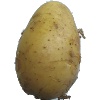
Label: white_potato